Samuel Smith (Liberal politician)

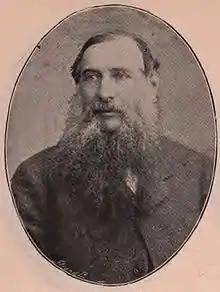
Samuel Smith

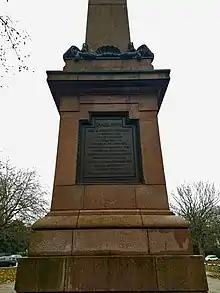
Samuel Smith pillar inscription at Sefton Park, Liverpool.

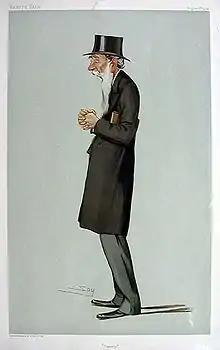

Samuel Smith (4 January 1836 – 28 December 1906) was a British politician. He served as a Liberal Member of Parliament (MP) from 1882 to 1885 and from 1886 to 1906. He was noted for being a champion of "social purity" and opposed many plays with open displays of sexuality that he saw as "glorification of the vulgarest debauchery". Targets included the plays "The Gay Lord Quex" and "Zaza".